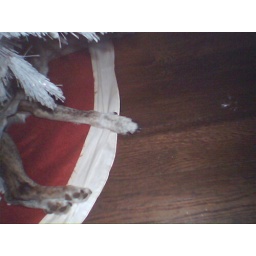
dog under tree